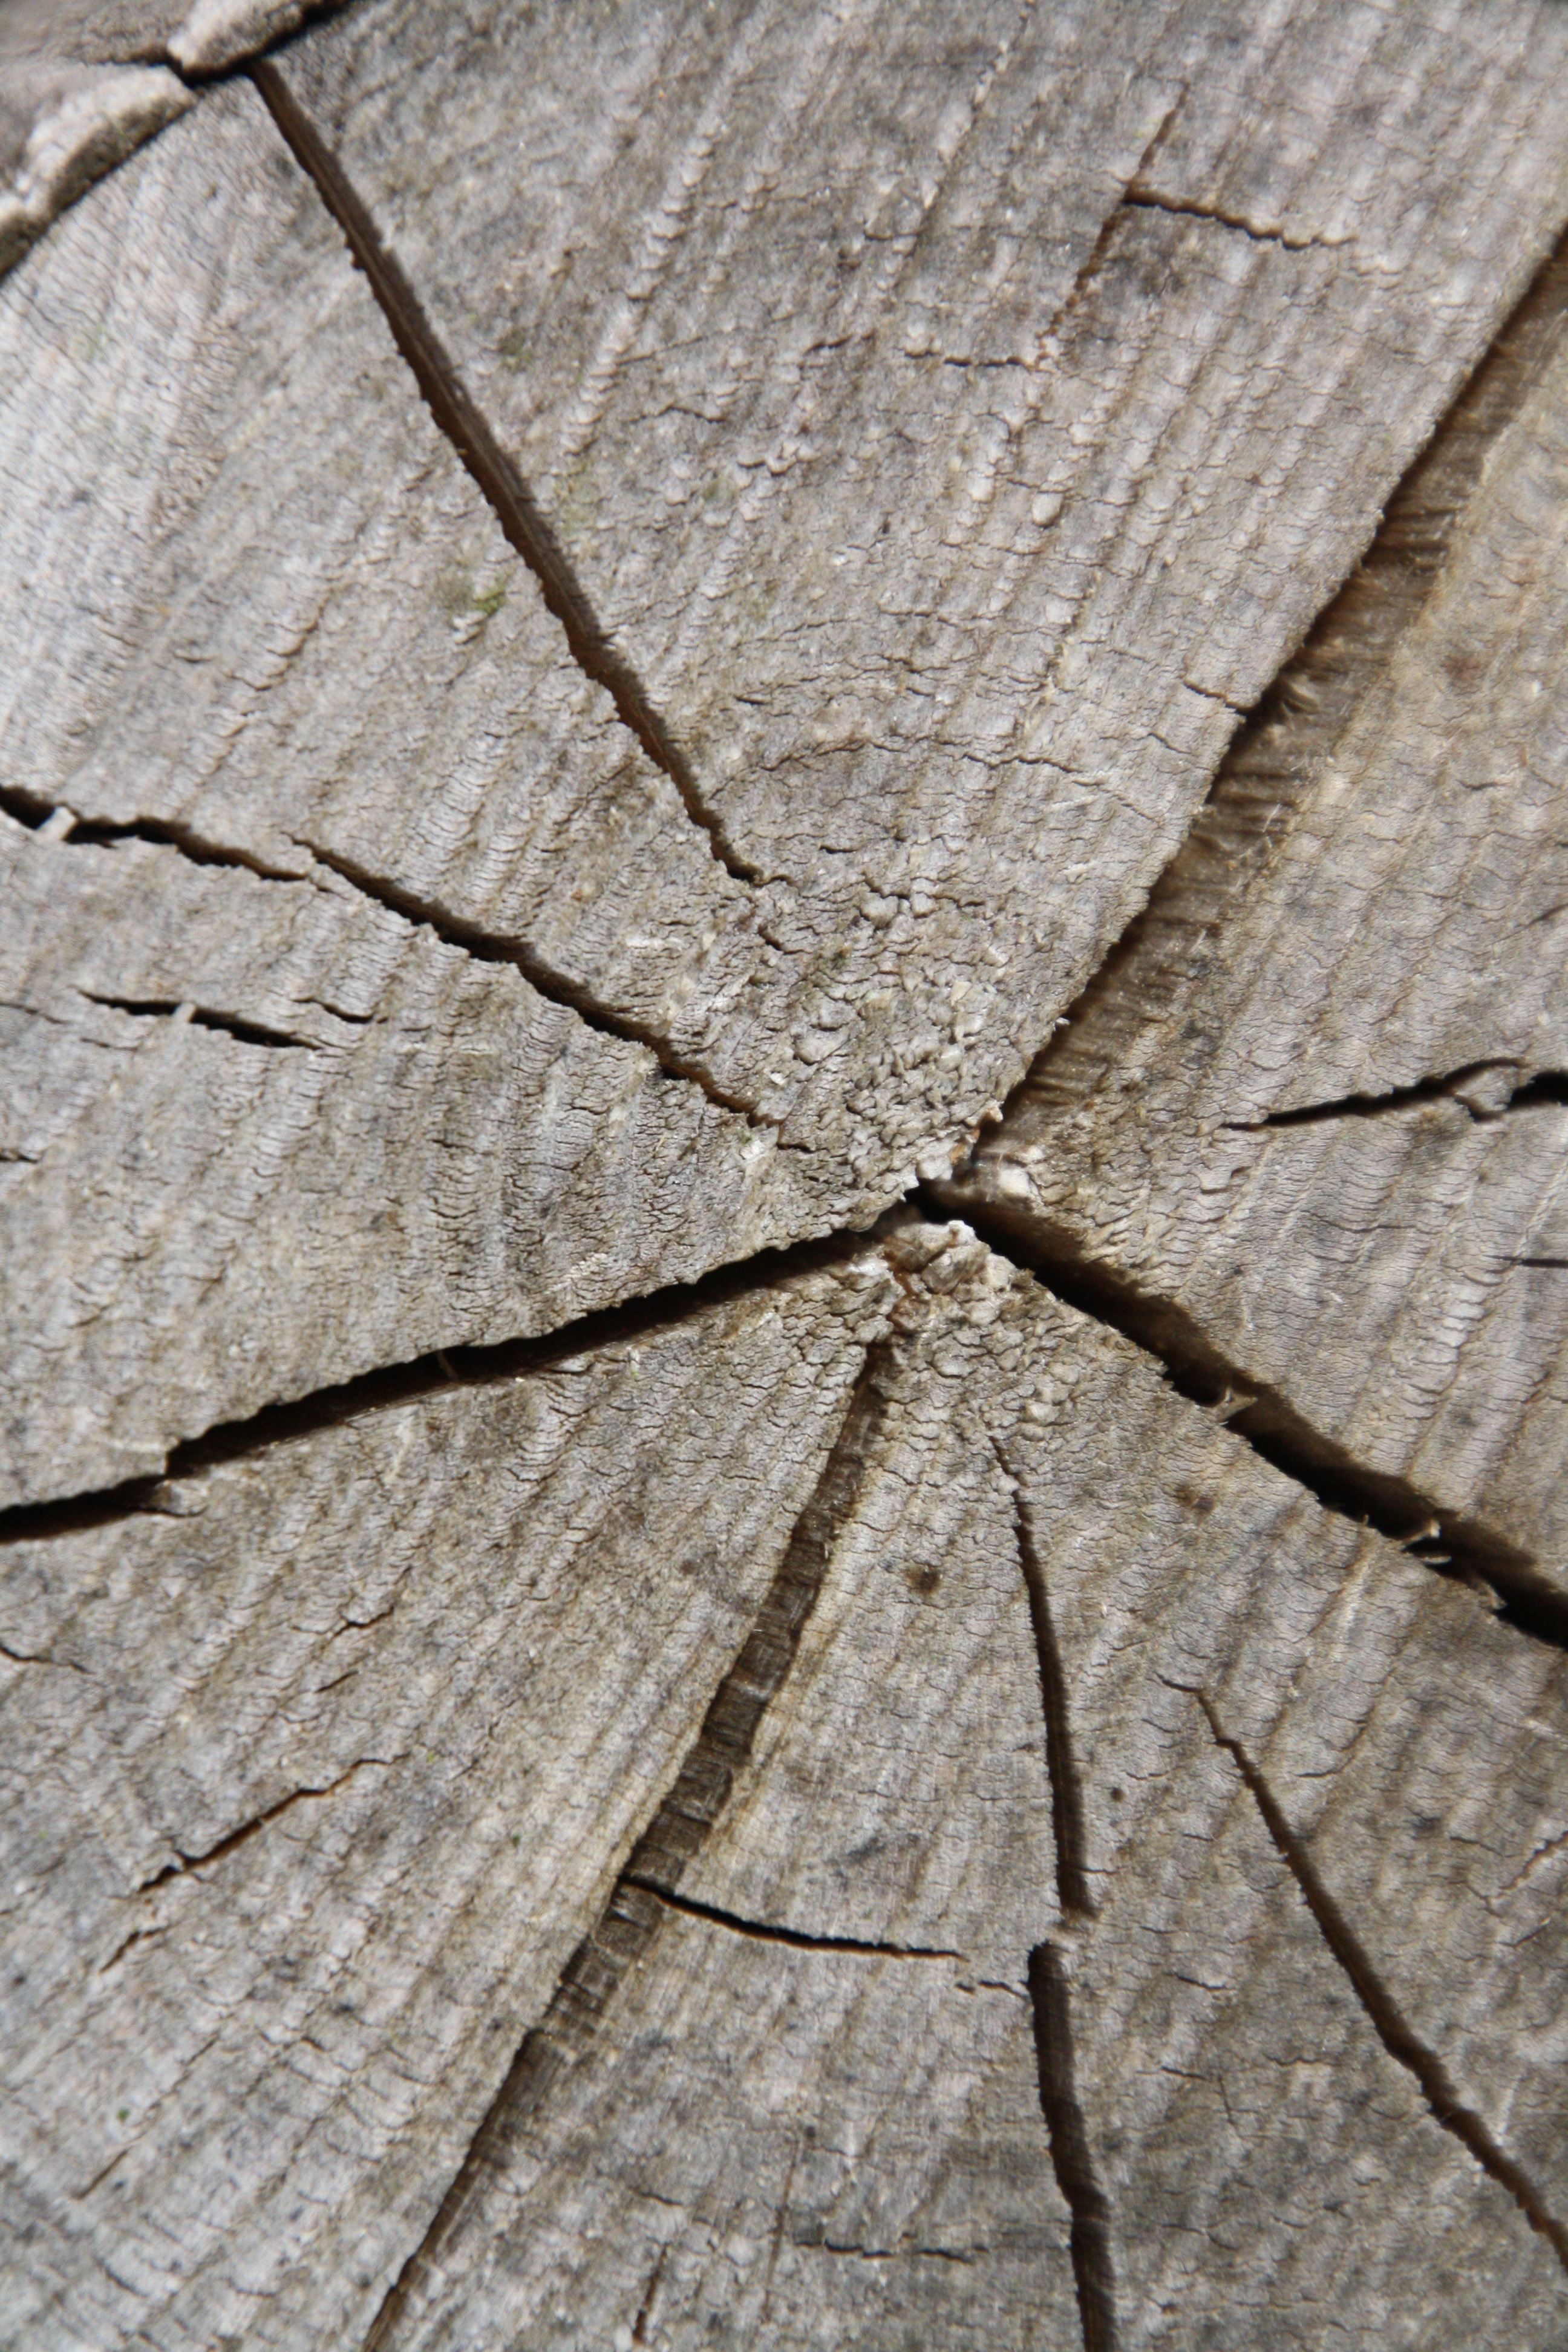
landscape, tree, nature, forest, branch, structure, plant, wood, texture, leaf, trunk, plane, line, soil, twig, close up, tribe, background, like, disc, holzstapel, weathered baum, woody plant